Labiaplasty

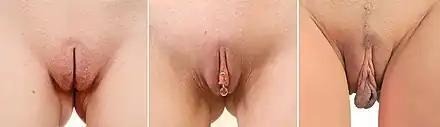
The individual size, coloration and shapes of the labia minora are subject to significant variability. In some individuals, the labia minora are completely covered by the labia majora in a standing posture, while in others they protrude visibly from the pubic cleft.

The external genitalia of a woman are collectively known as the vulva. This comprises the labia majora (outer labia), the labia minora (inner labia), the clitoris, the urinary meatus, and the vaginal opening. The labia majora extend from the mons pubis to the perineum.